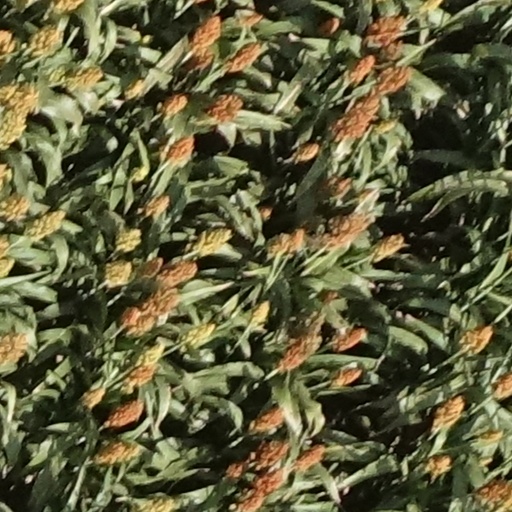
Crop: sorghum